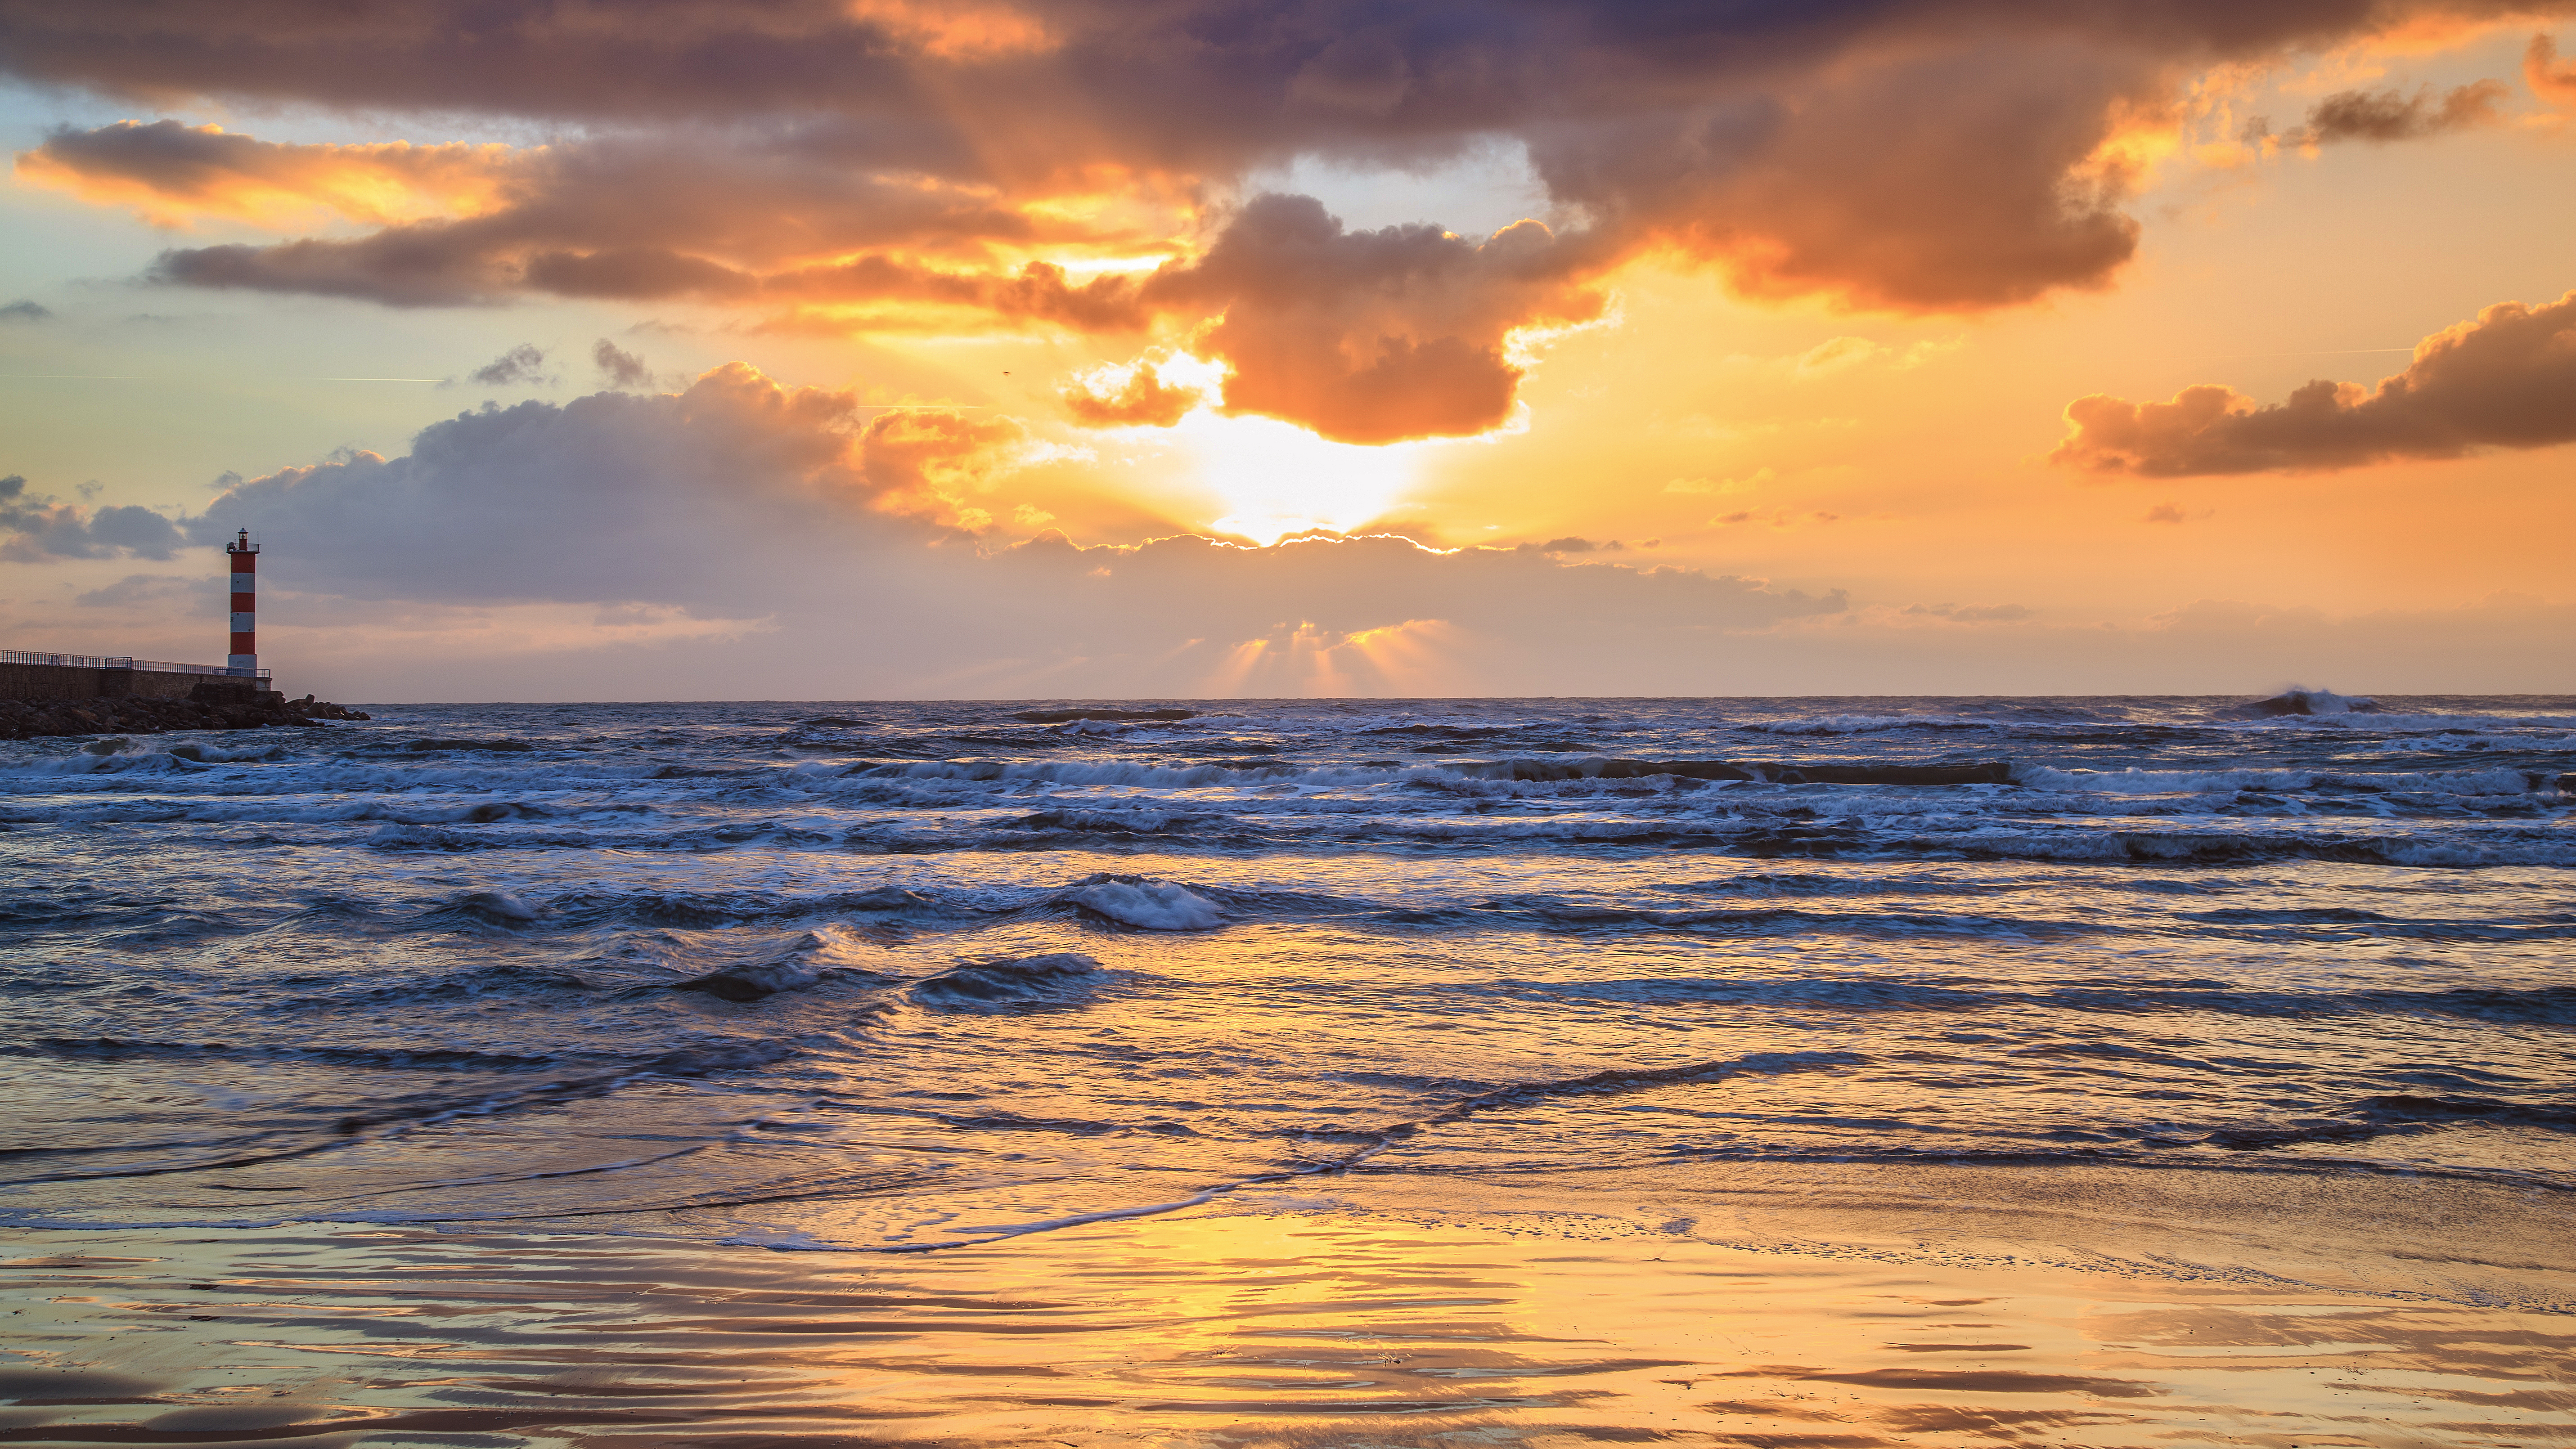
beach, sea, coast, water, sand, ocean, horizon, cloud, lighthouse, sky, sun, sunrise, sunset, sunlight, morning, shore, wave, dawn, dusk, evening, reflection, seascape, yellow, body of water, waves, clouds, nuages, ciel, nuage, wallpaper, longexposure, goldenhour, phare, waterscape, le, sunsettime, portlanouvelle, sunriseandsunset, sunrisesunset, yellowhour, pharedeportlanouvelle, afterglow, wind wave